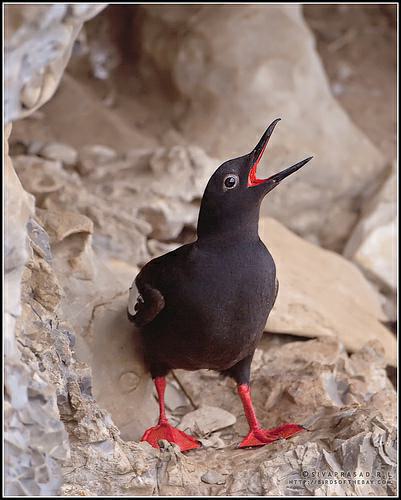
A photo of a pigeon guillemot